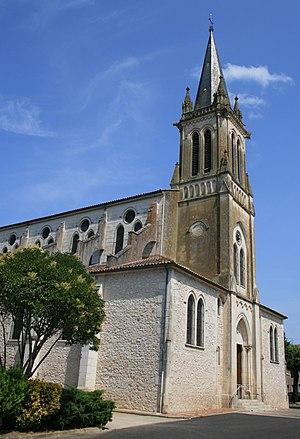
Église catholique Saint-Caprais des Moulins du Lot située dans la commune de Castelmoron-sur-Lot
Castelmoron-sur-Lot est une commune du sud-ouest de la France, située dans le département de Lot-et-Garonne.